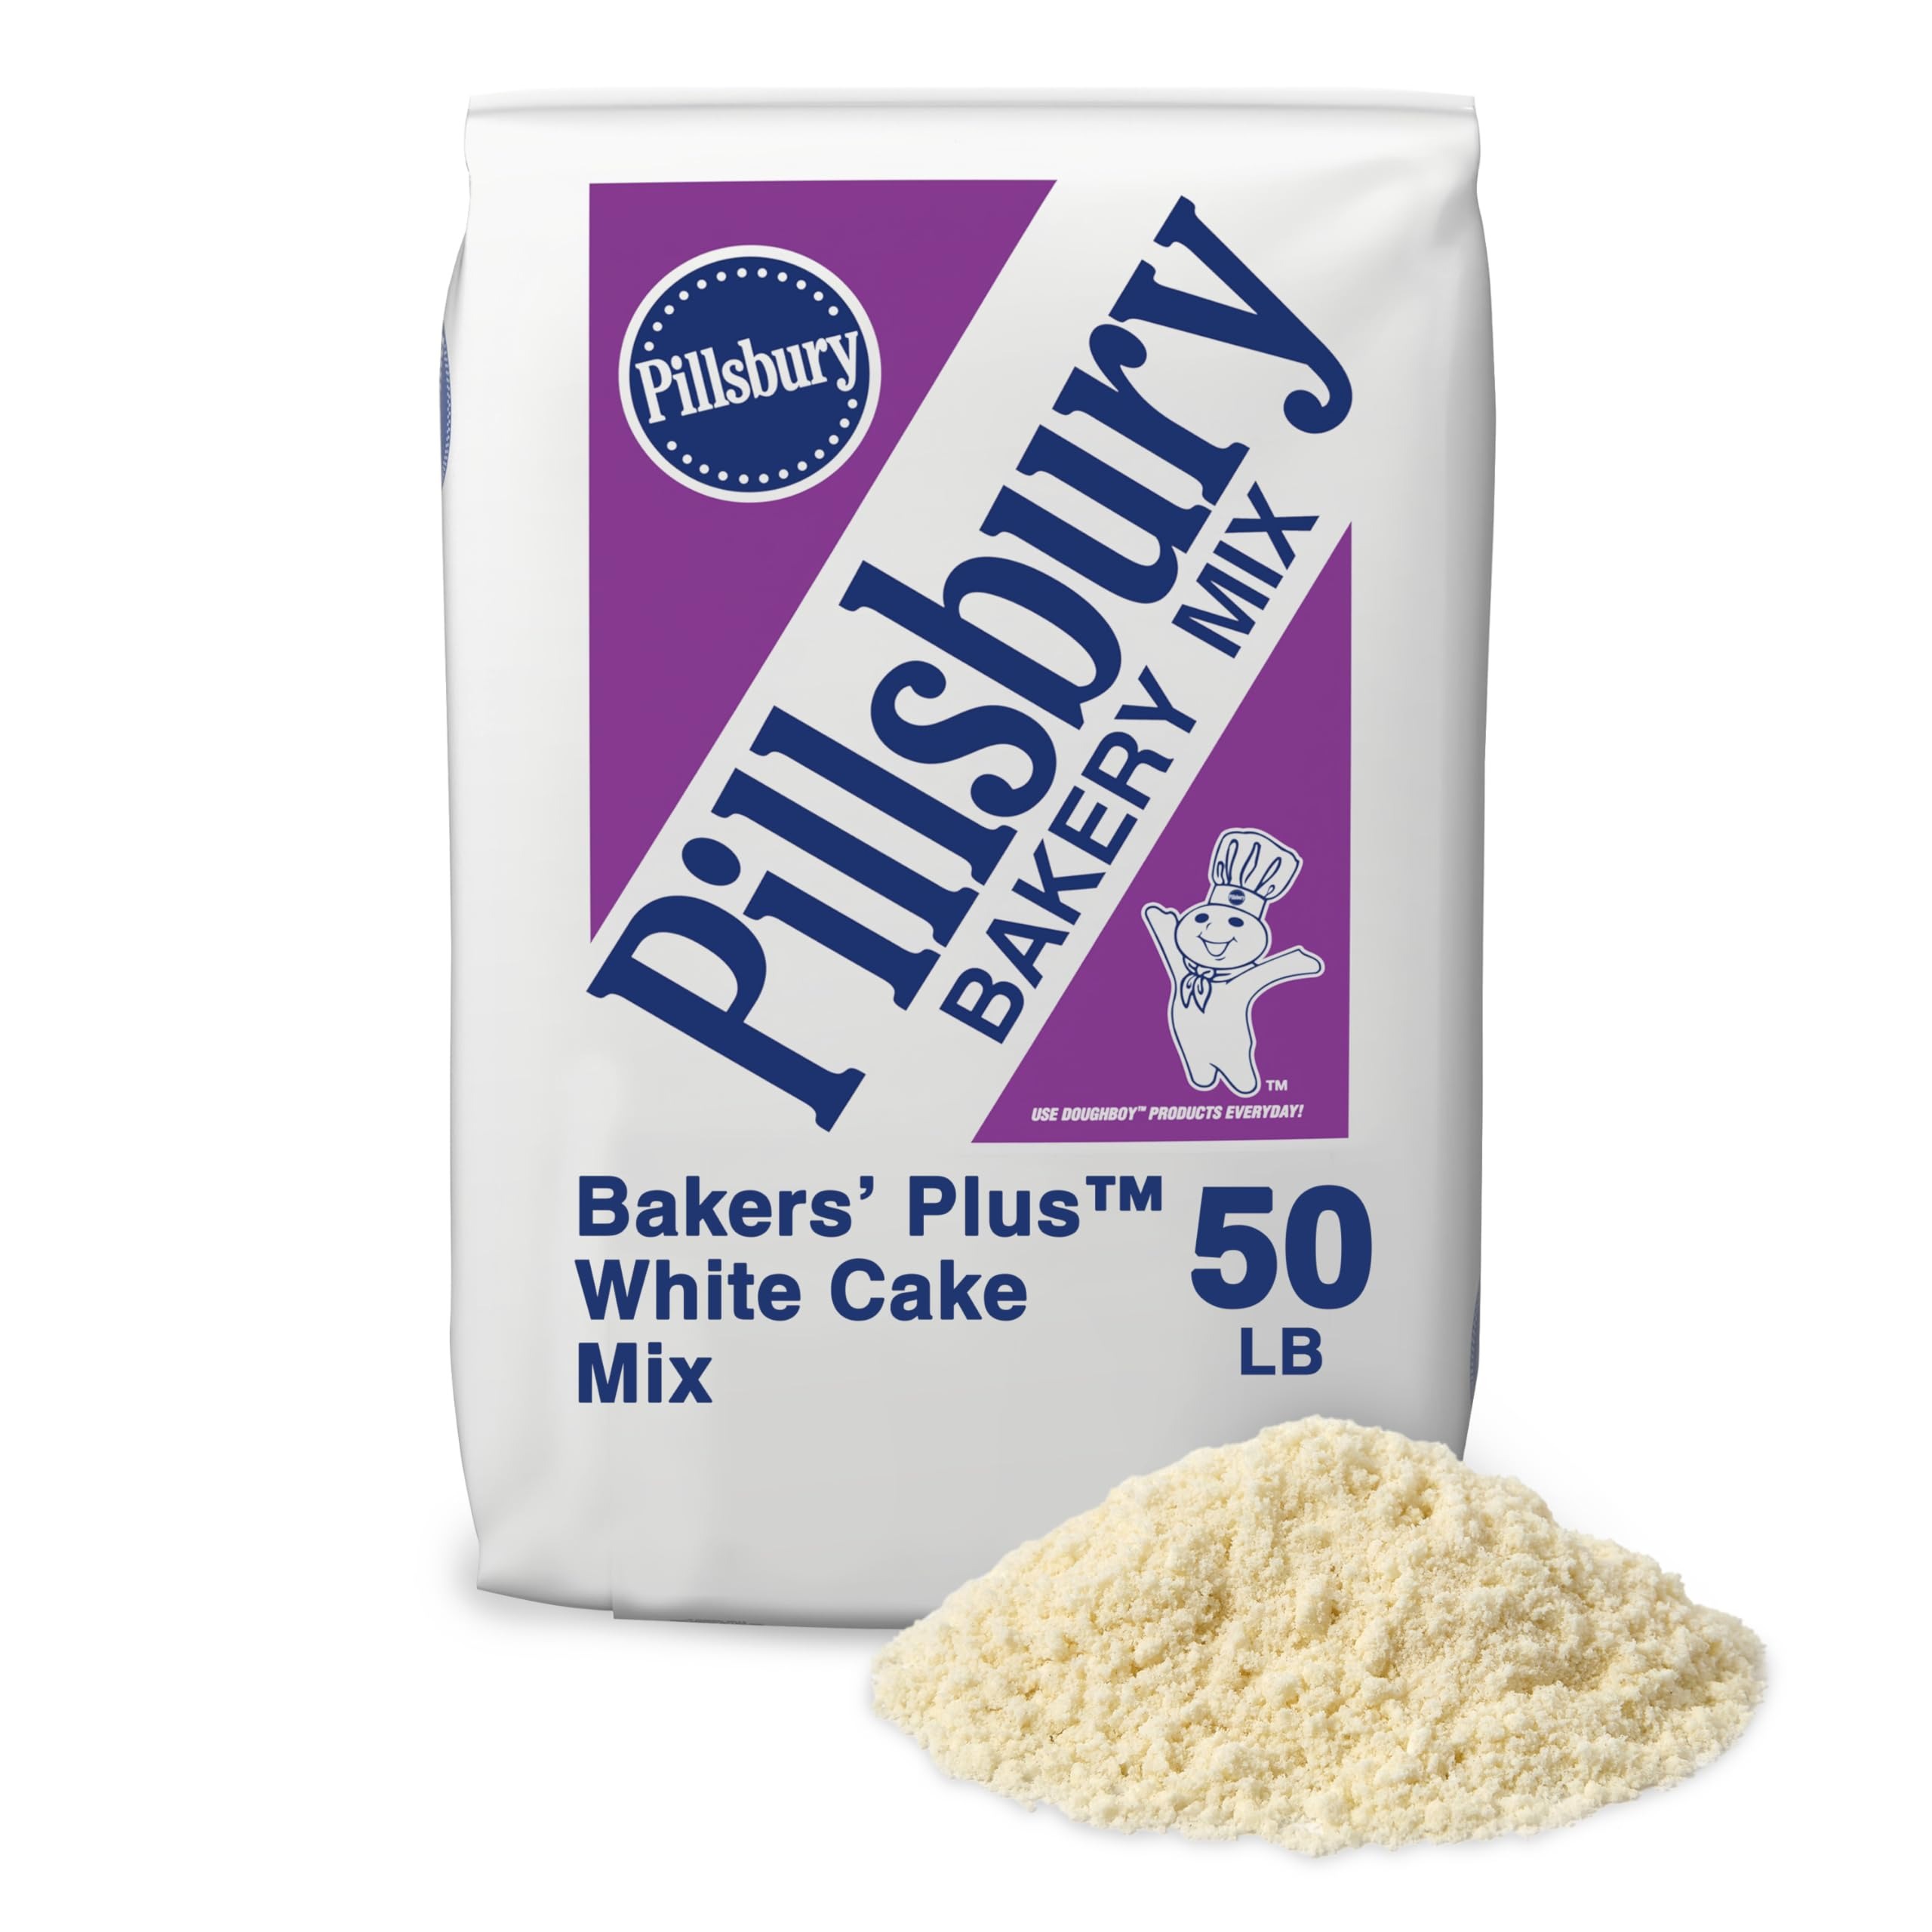
Item Name: Pillsbury Baker's Plus White Cake Mix
Bullet Point 1: Product Type:Grocery
Bullet Point 2: Item Package Dimension:17.78 cm L X 41.91 cm W X60.96 cm H
Bullet Point 3: Item Package Weight:22.974 kg
Bullet Point 4: Country Of Origin: United States
Value: 1.0
Unit: Count

Price: 144.18